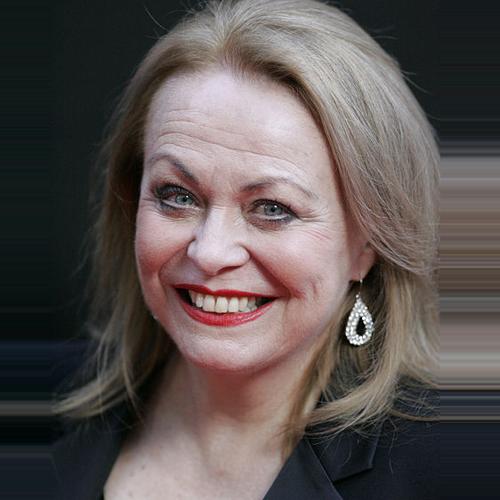
Age: 64